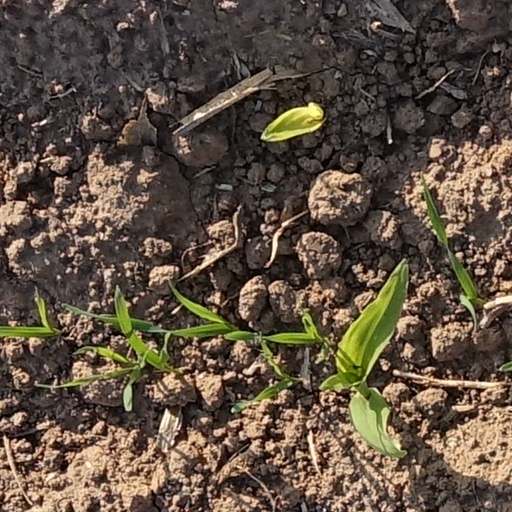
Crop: wheat